Łazienki Park

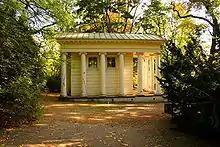

The building was built by Adam Adolf Loewe and Józef Orłowski in 1860. Neo-classicist with eclectic elements, it was designed to shelter the collection of orange trees.